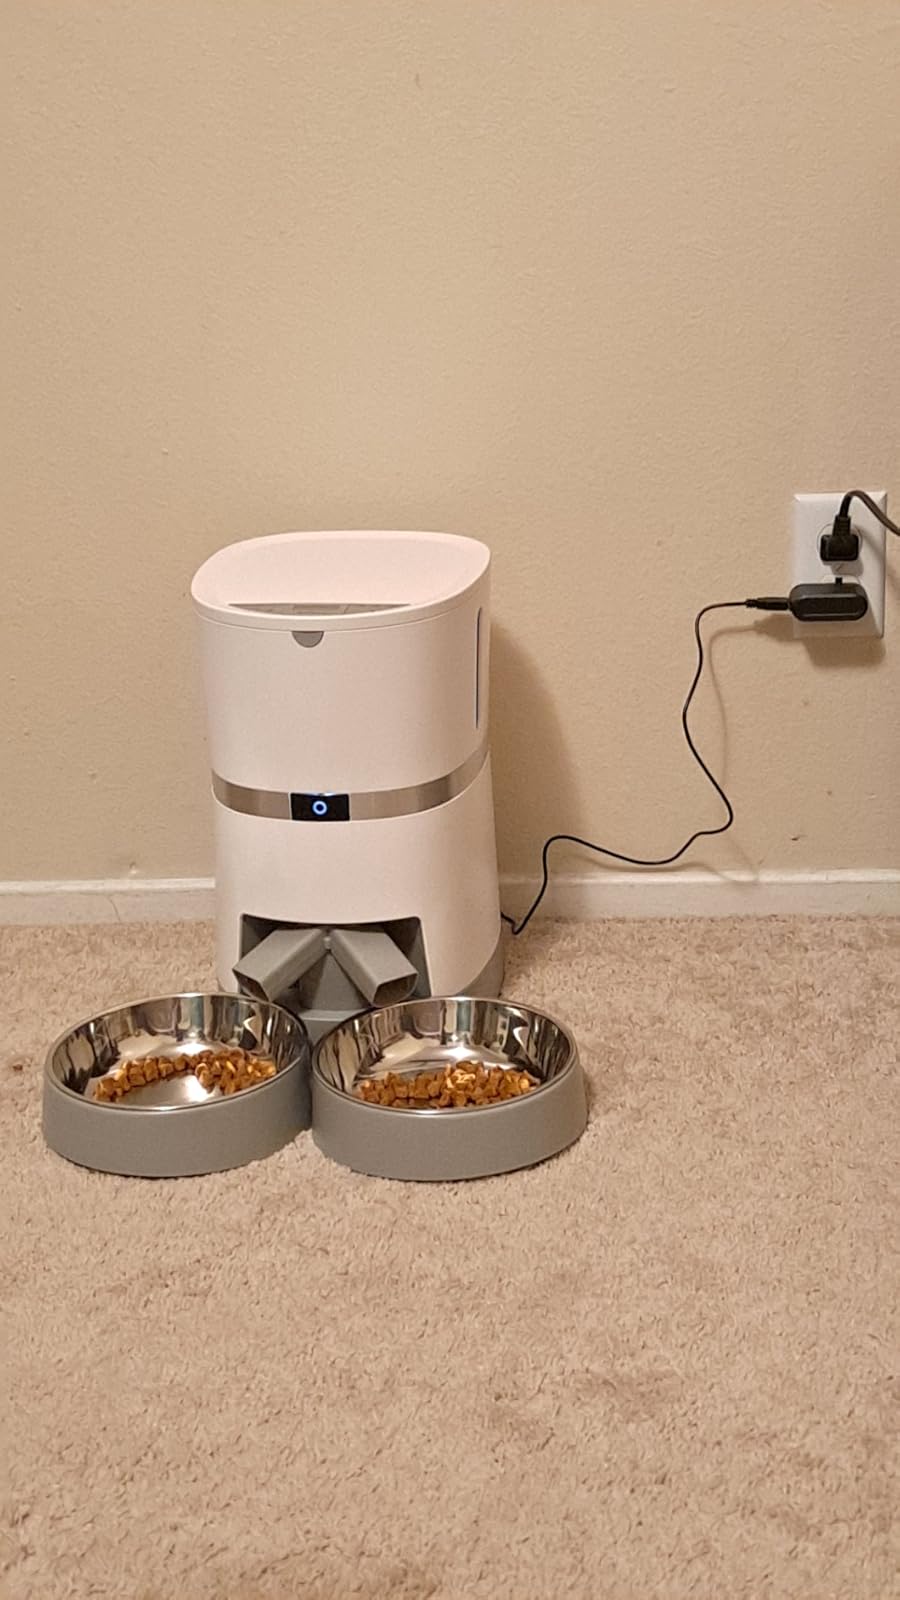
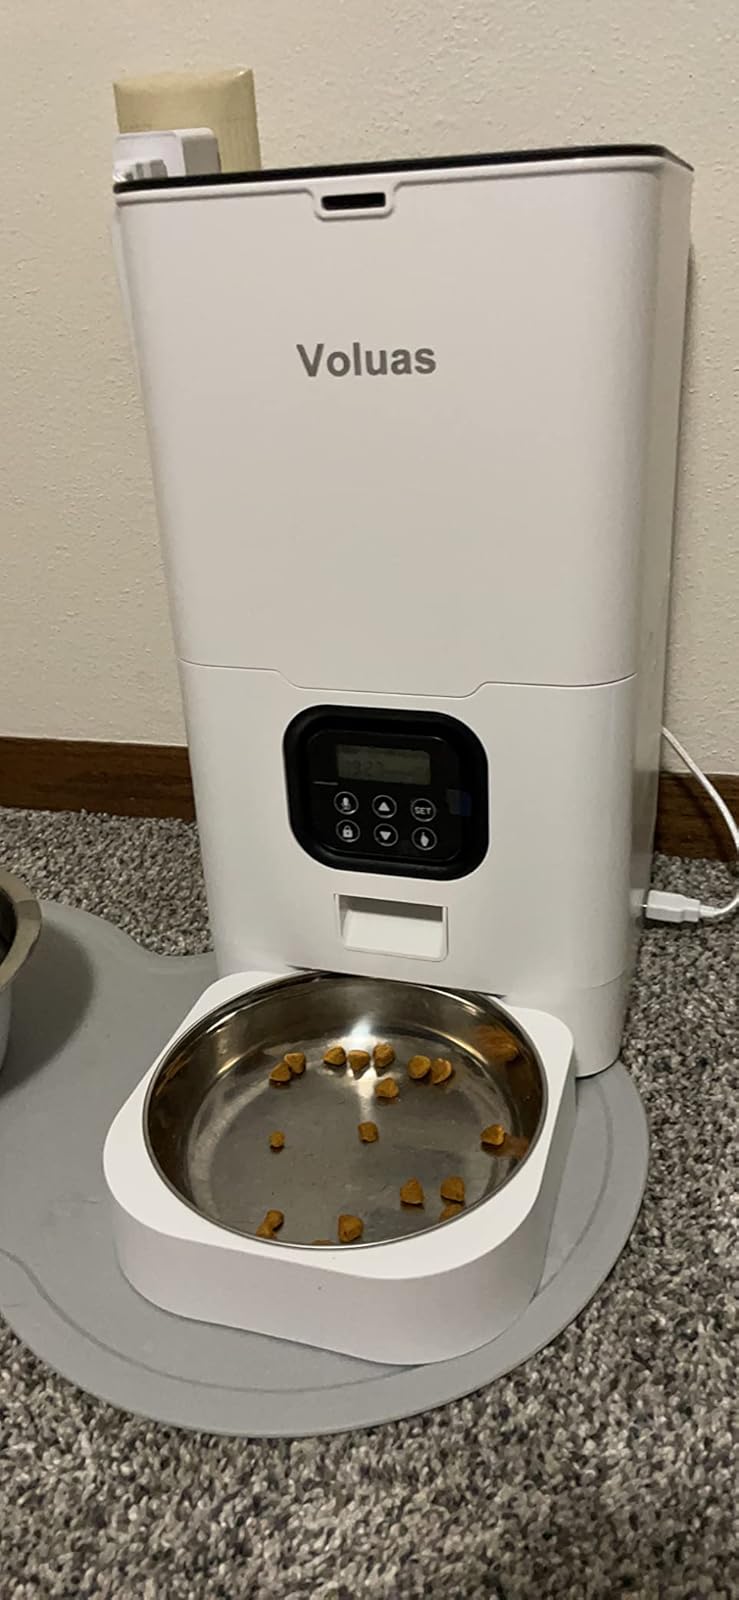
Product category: items_feeder
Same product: no